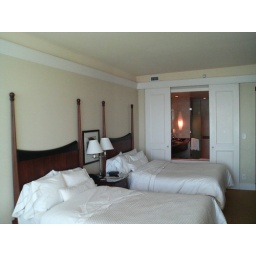
Those sliding doors open to the tub in the bathroom area; quite a swank little layout.